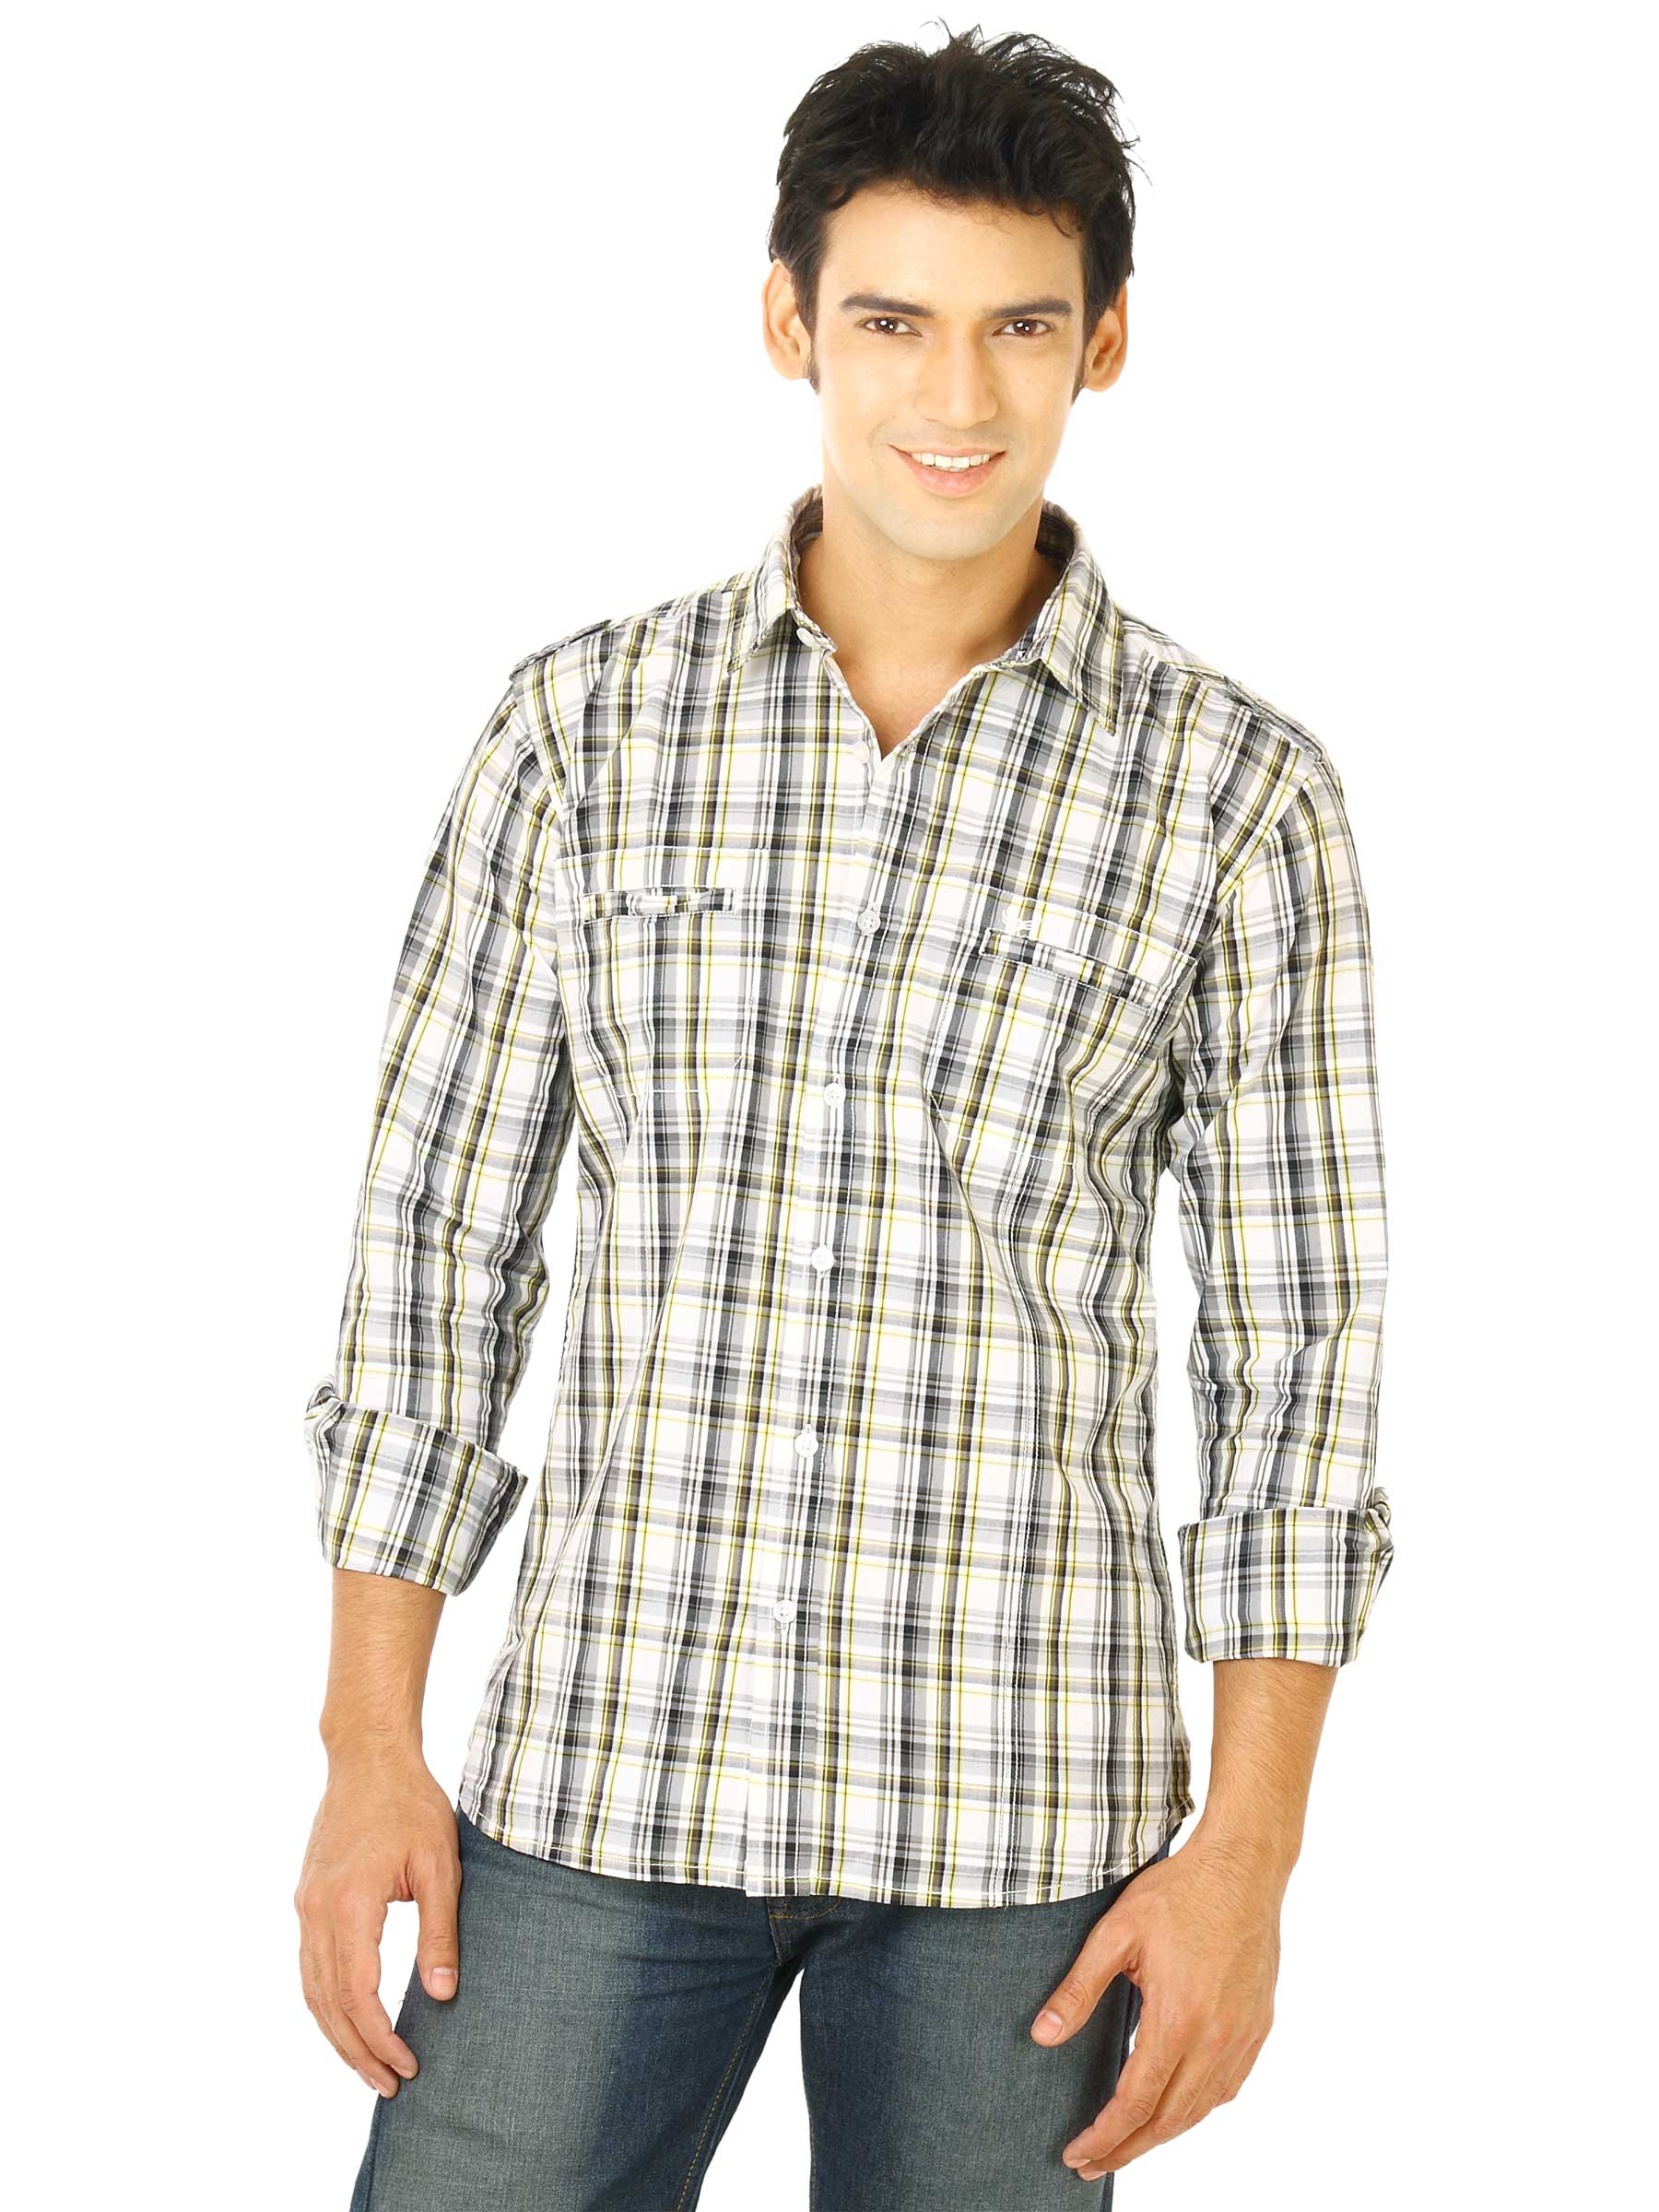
Flying Machine Men Ydc Grey Shirts
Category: Apparel / Topwear / Shirts
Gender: Men
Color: Grey
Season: Fall 2011
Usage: Casual